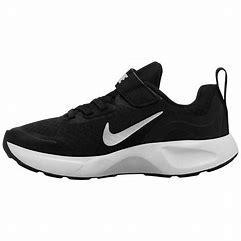
Brand: Nike
Model: Wearallday